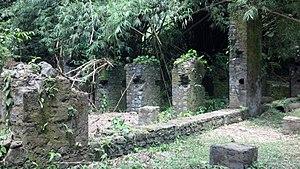
Bimbia est une localité du Cameroun, situé dans la région du Sud-Ouest, à Limbé précisément située dans le département de Fako et à 60 km de la capitale économique Douala. Bimbia dépend de la commune de Limbé III. De par son passé de port négrier, Bimbia est aujourd'hui classé au patrimoine national camerounais.
Le port négrier de Bimbia est un vestige de la traite négrière dont il représenterait 10% du trafic. Il se trouve à Dikolo, une localité de Bimbia au Cameroun.